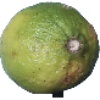
Label: limes